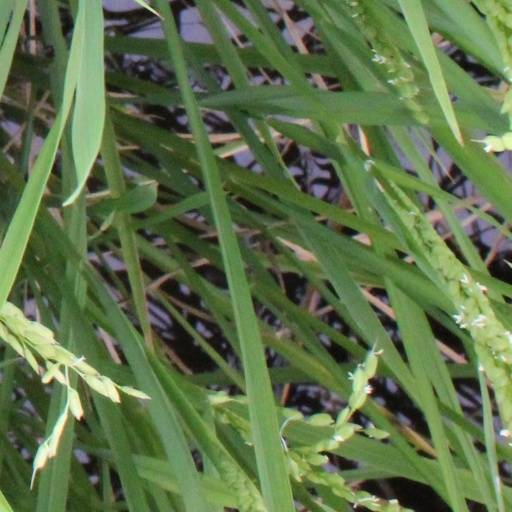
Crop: rice